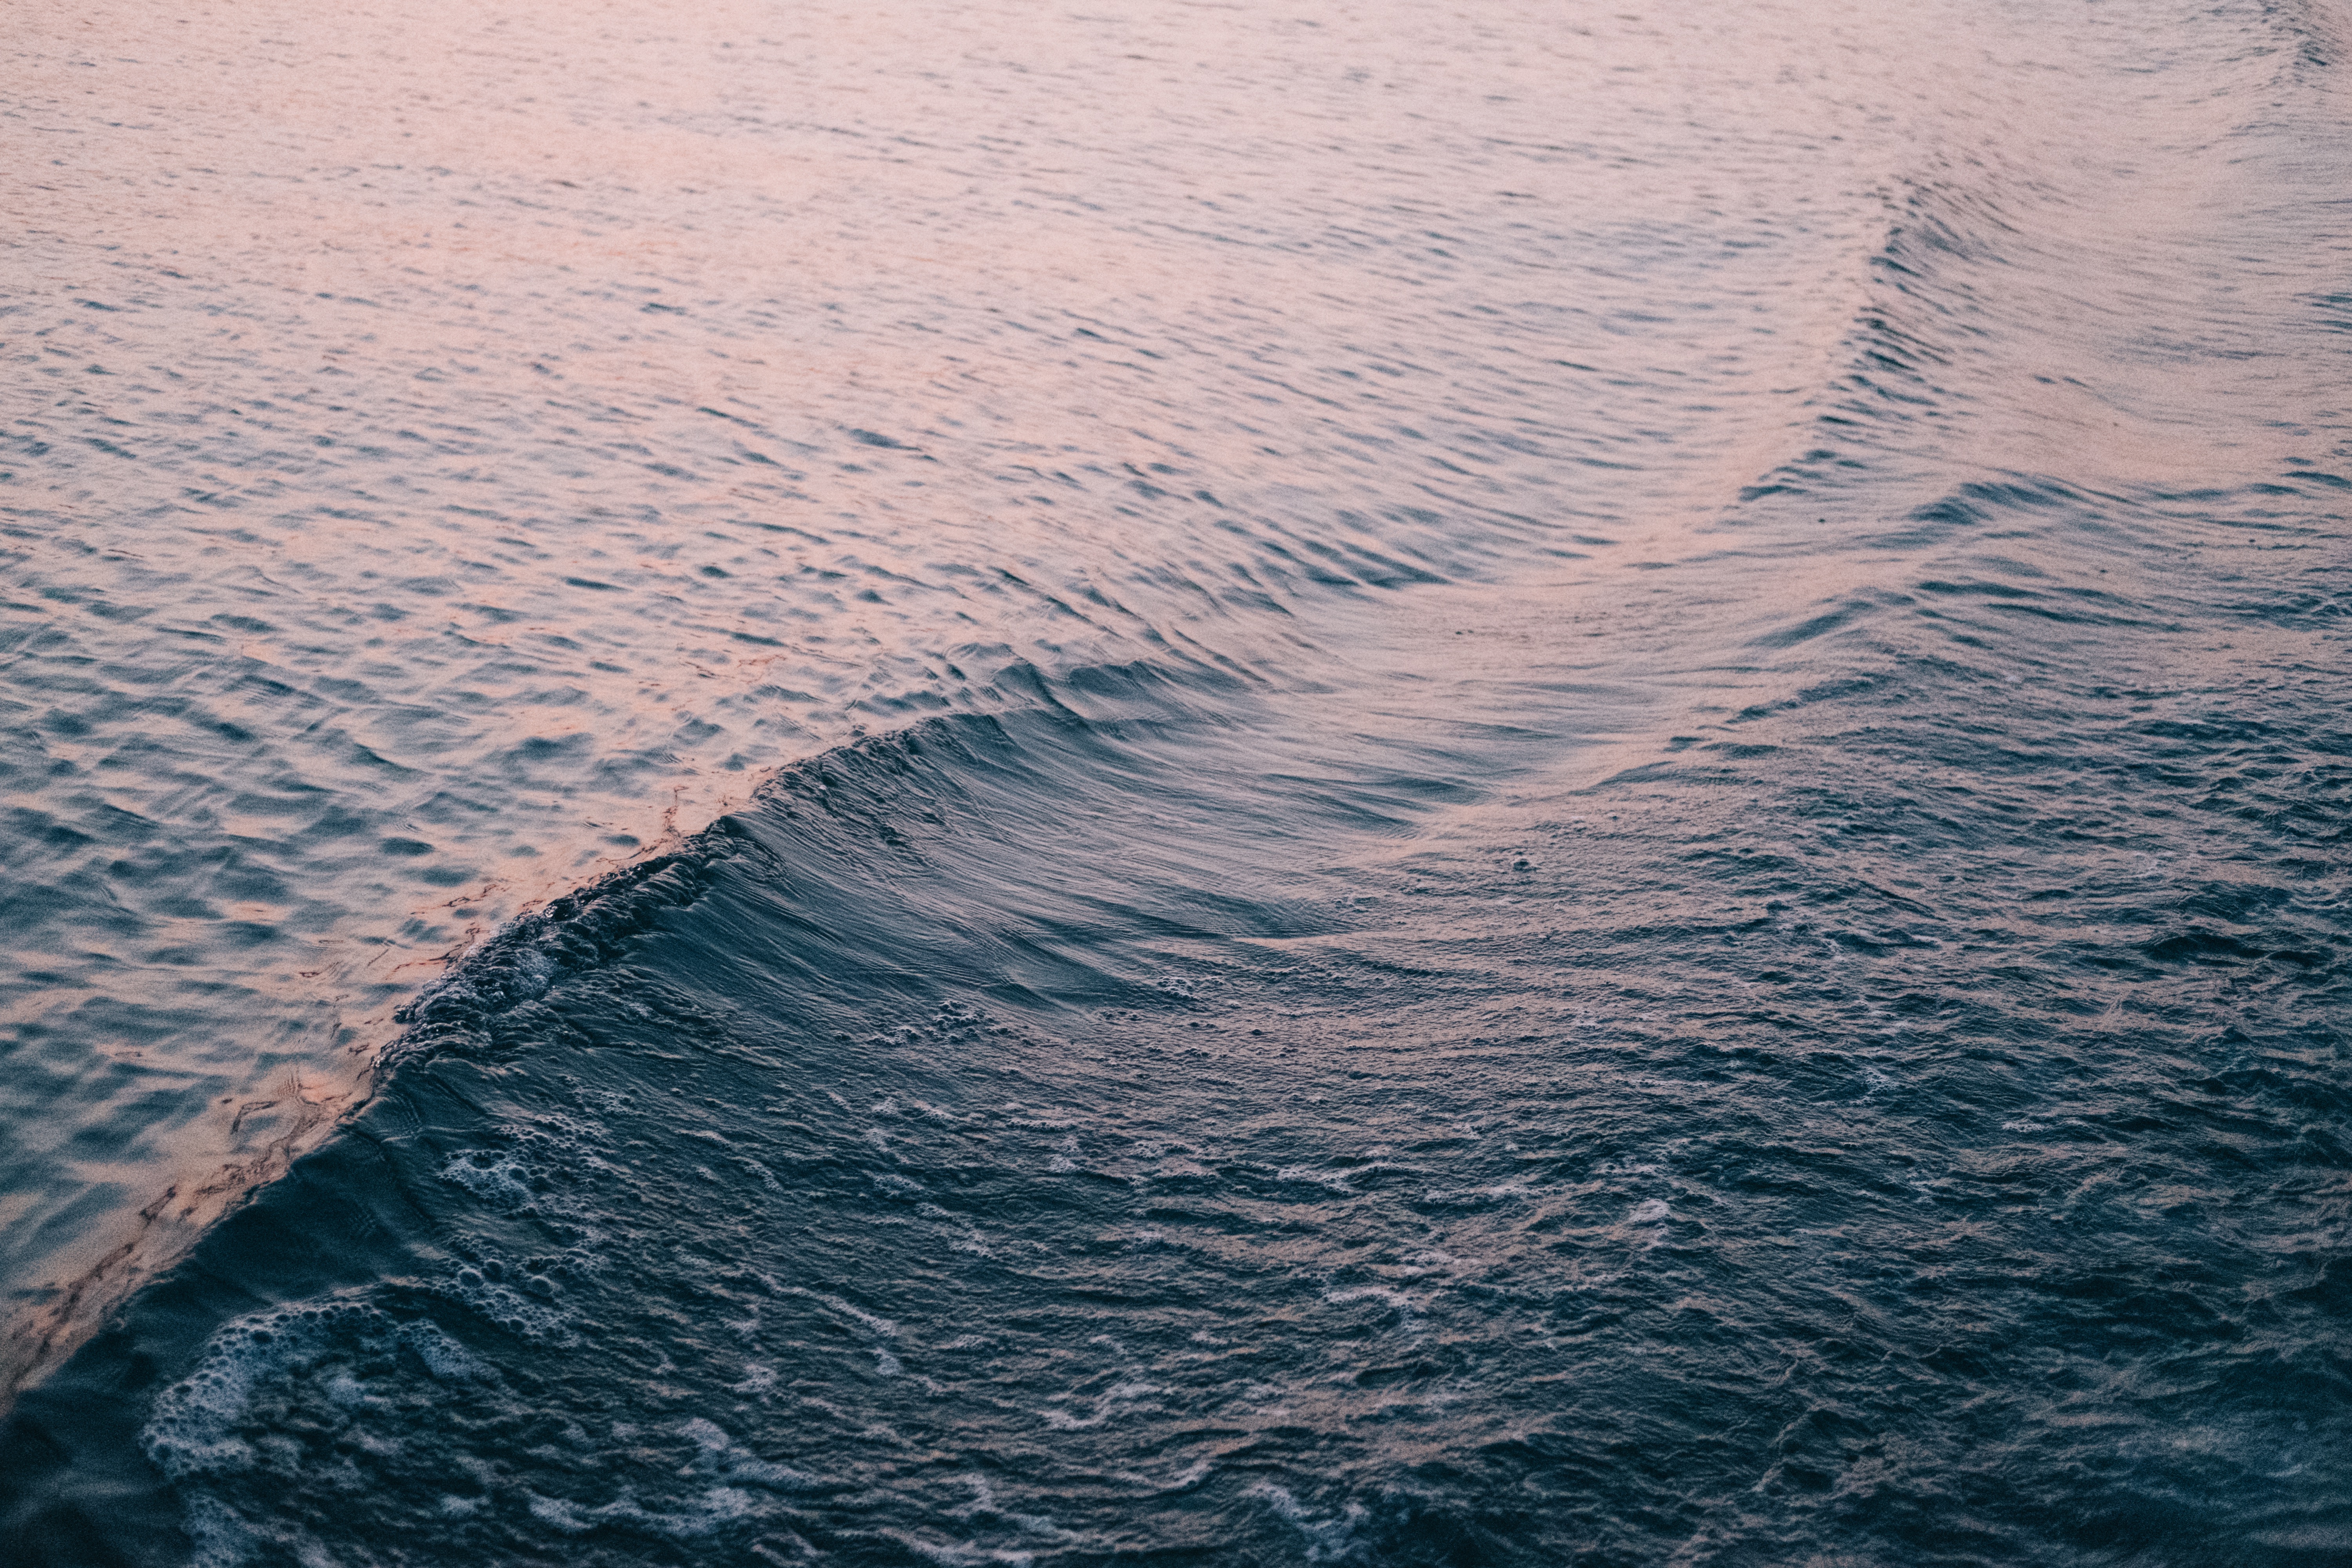
beach, sea, coast, water, sand, ocean, horizon, shore, wave, body of water, cape, wind wave